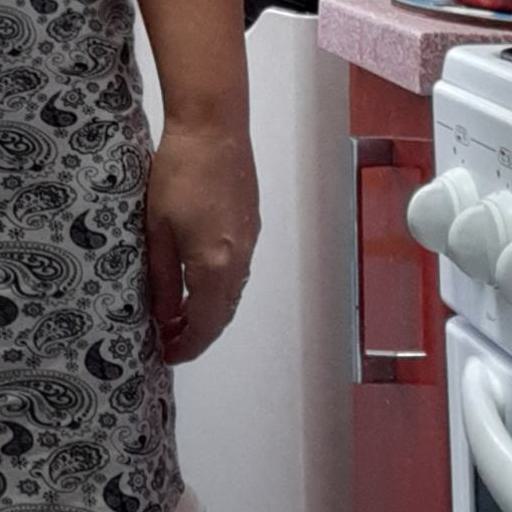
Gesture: no_gesture